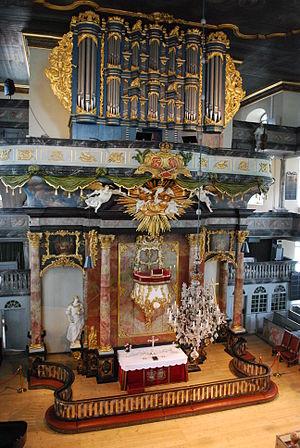
Autel et orgue de l'église de Kongsberg